Summer Paralympic Games

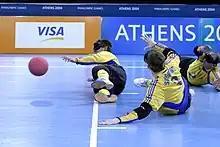
The Swedish goalball team at the 2004 Summer Paralympics

Goalball is open to visually impaired athletes who must wear "black out" masks to ensure all participants can compete equally, thereby eliminating the need for classification. The ball has a bell in it to help the players react to the ball. Complete silence at the venue is required so that the athletes can orient themselves and to ensure fairness.